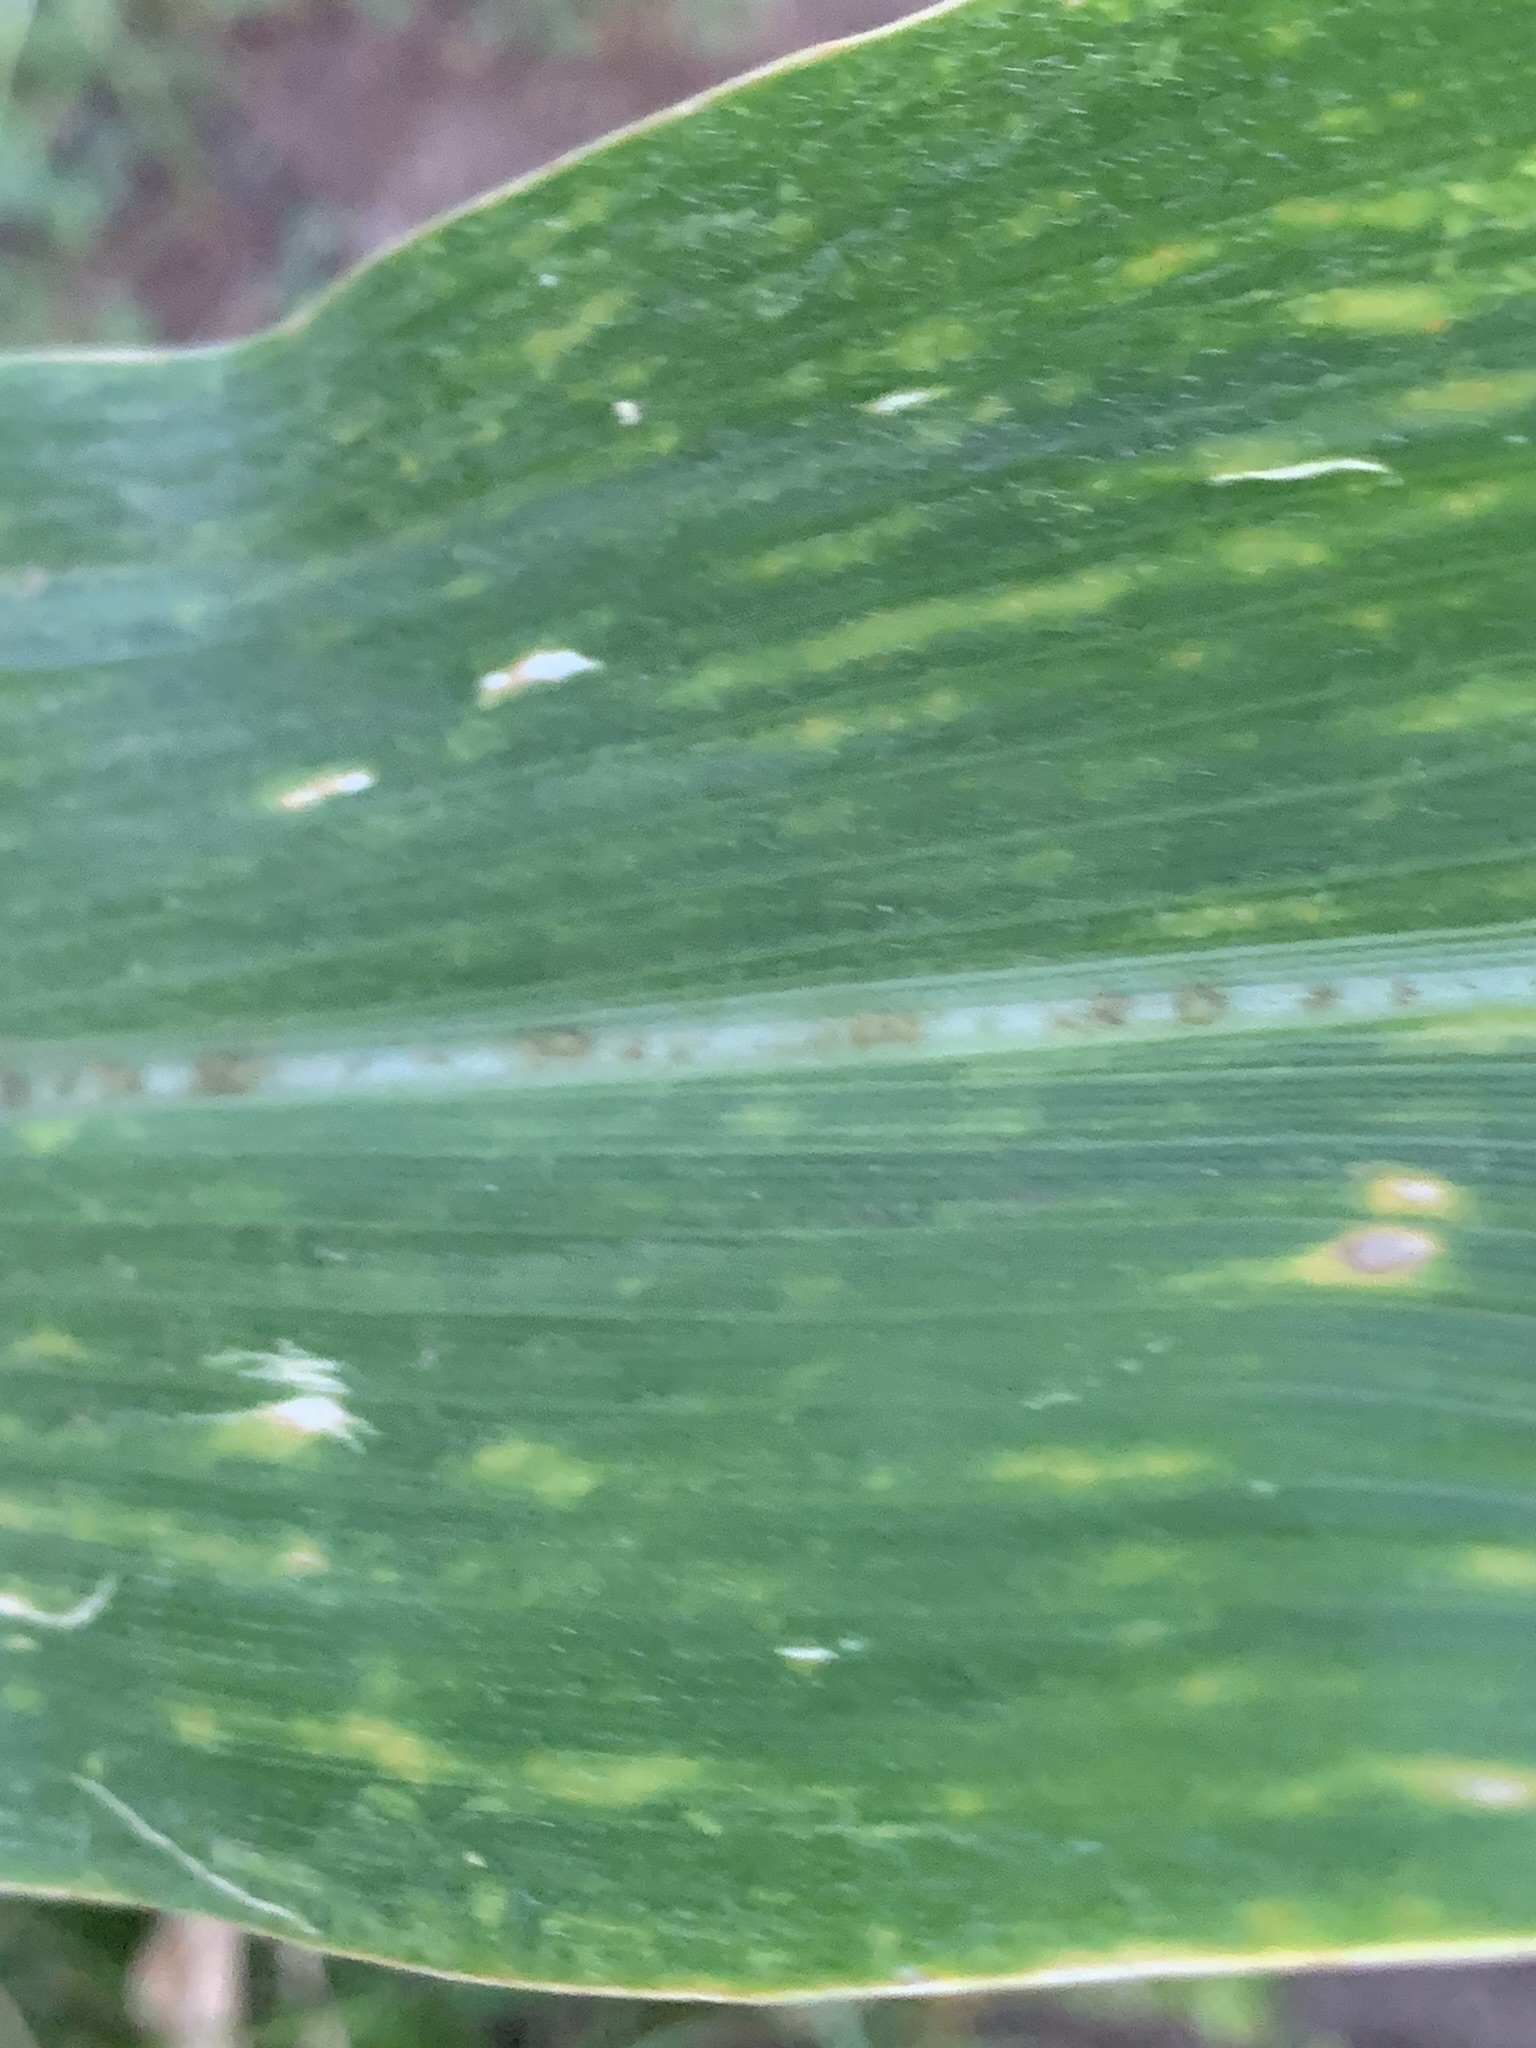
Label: MLN